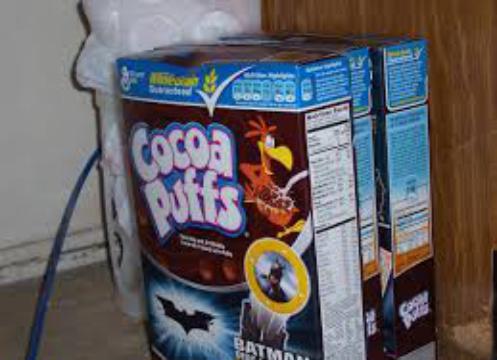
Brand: Cocoa Puffs
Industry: Food